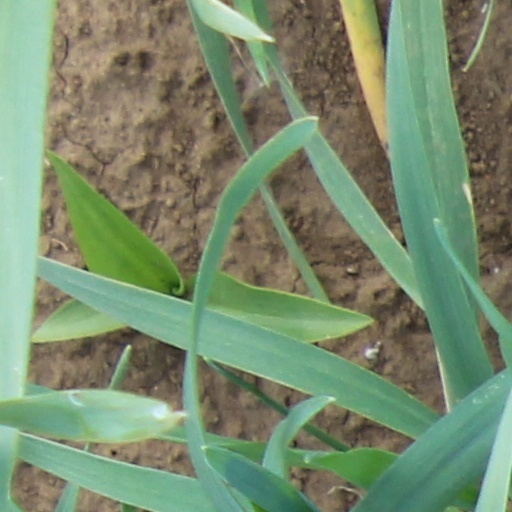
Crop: wheat